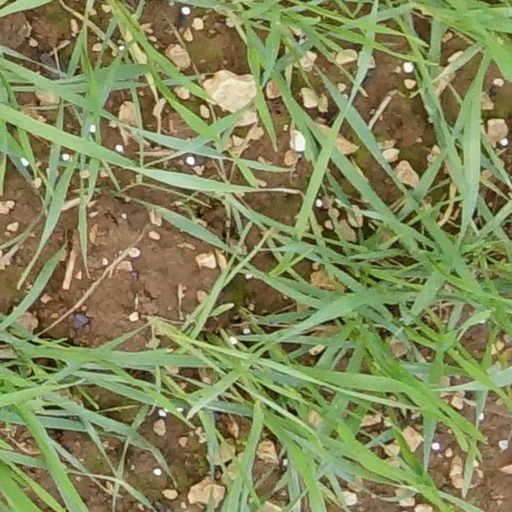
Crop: wheat